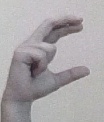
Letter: thal